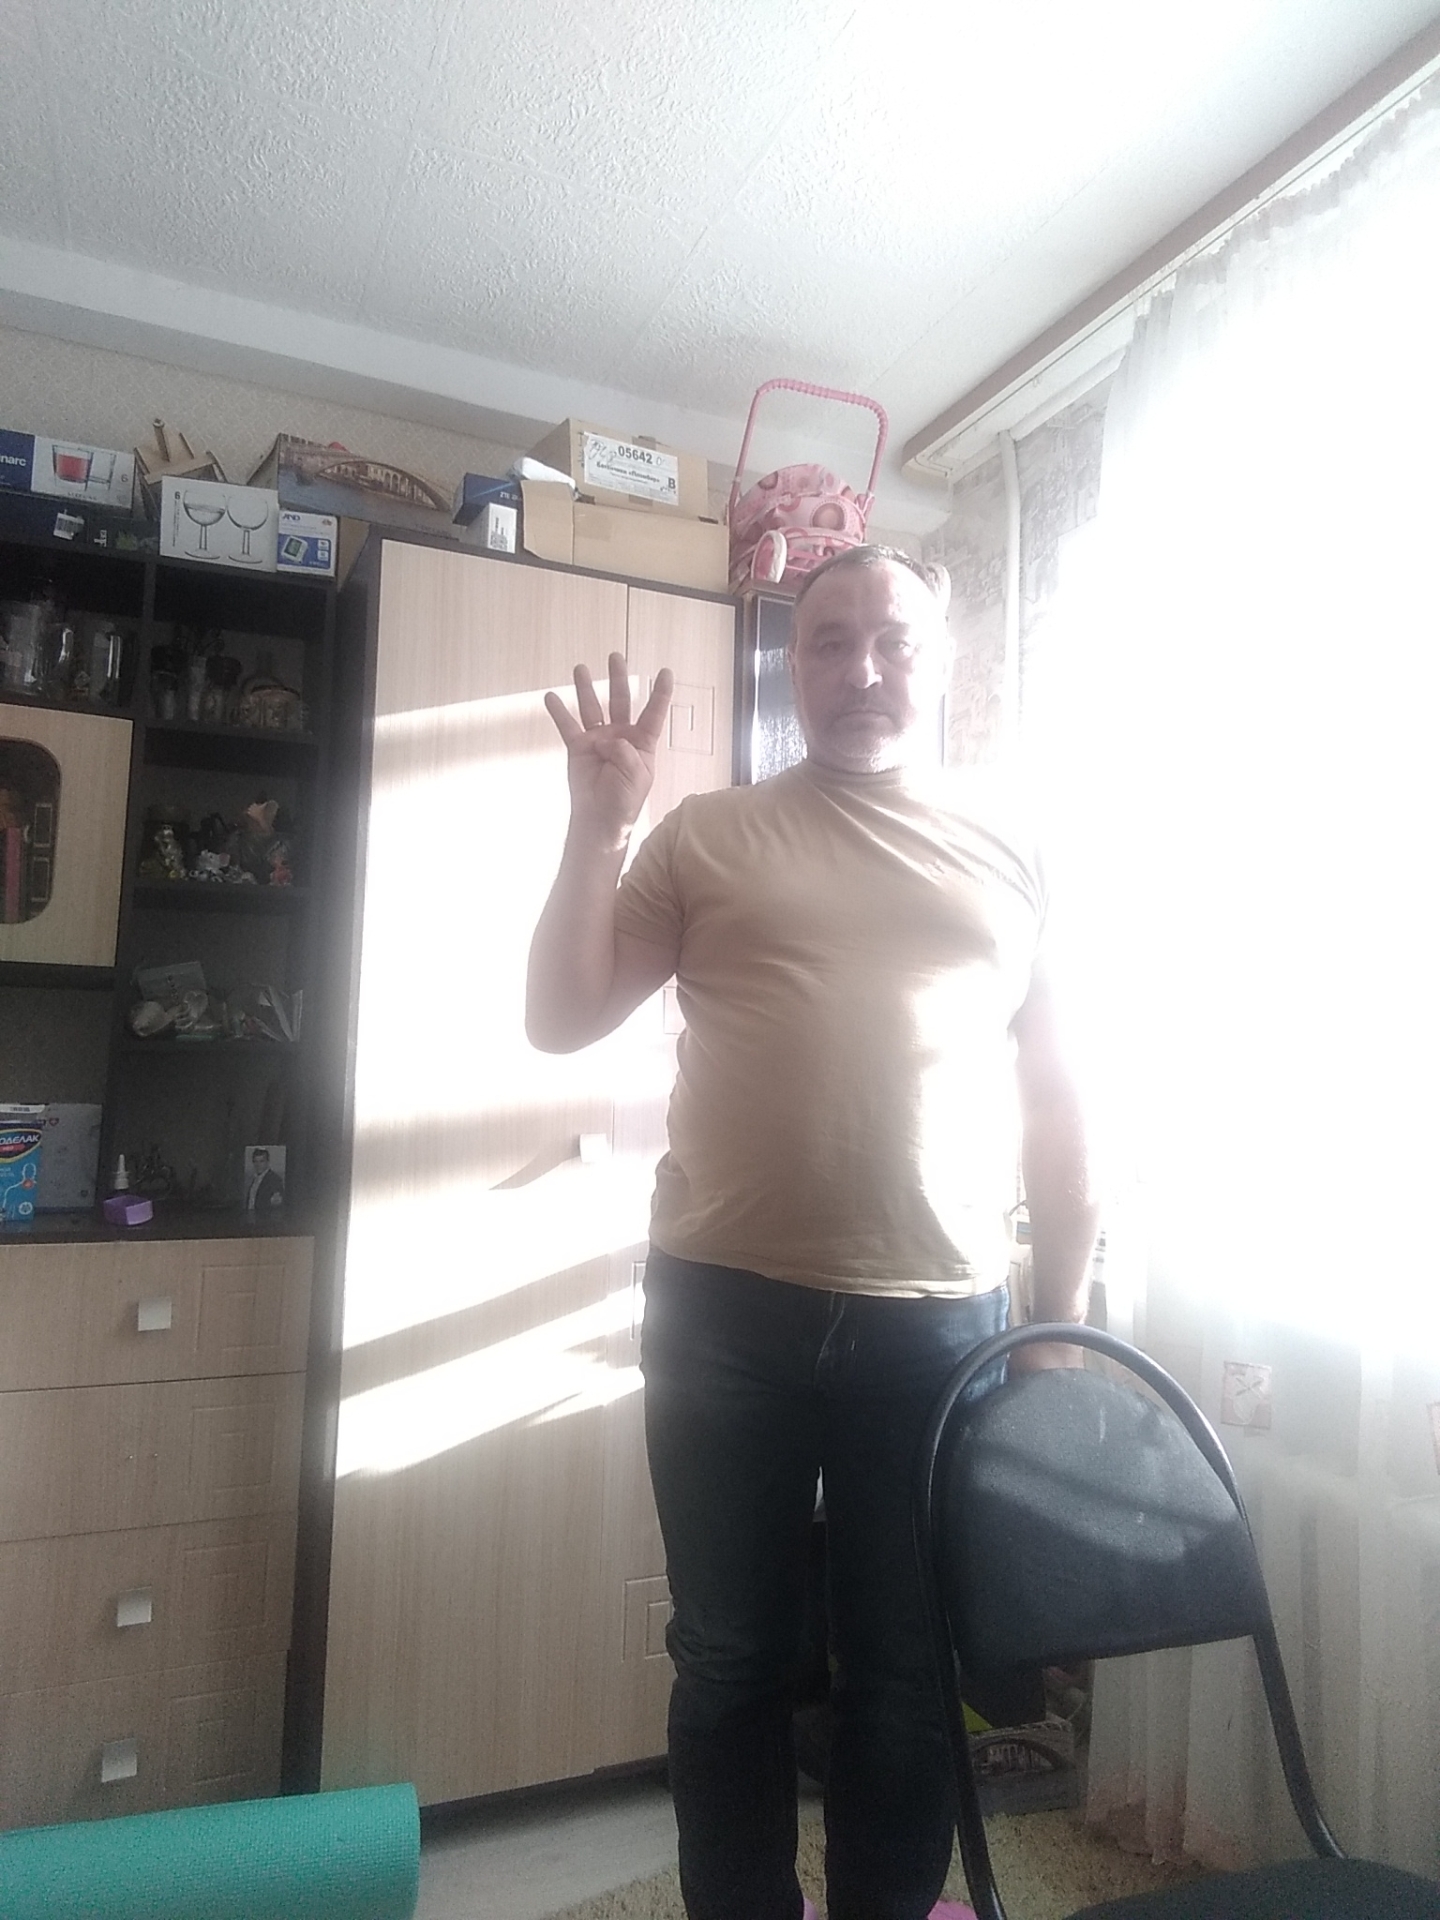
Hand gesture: four